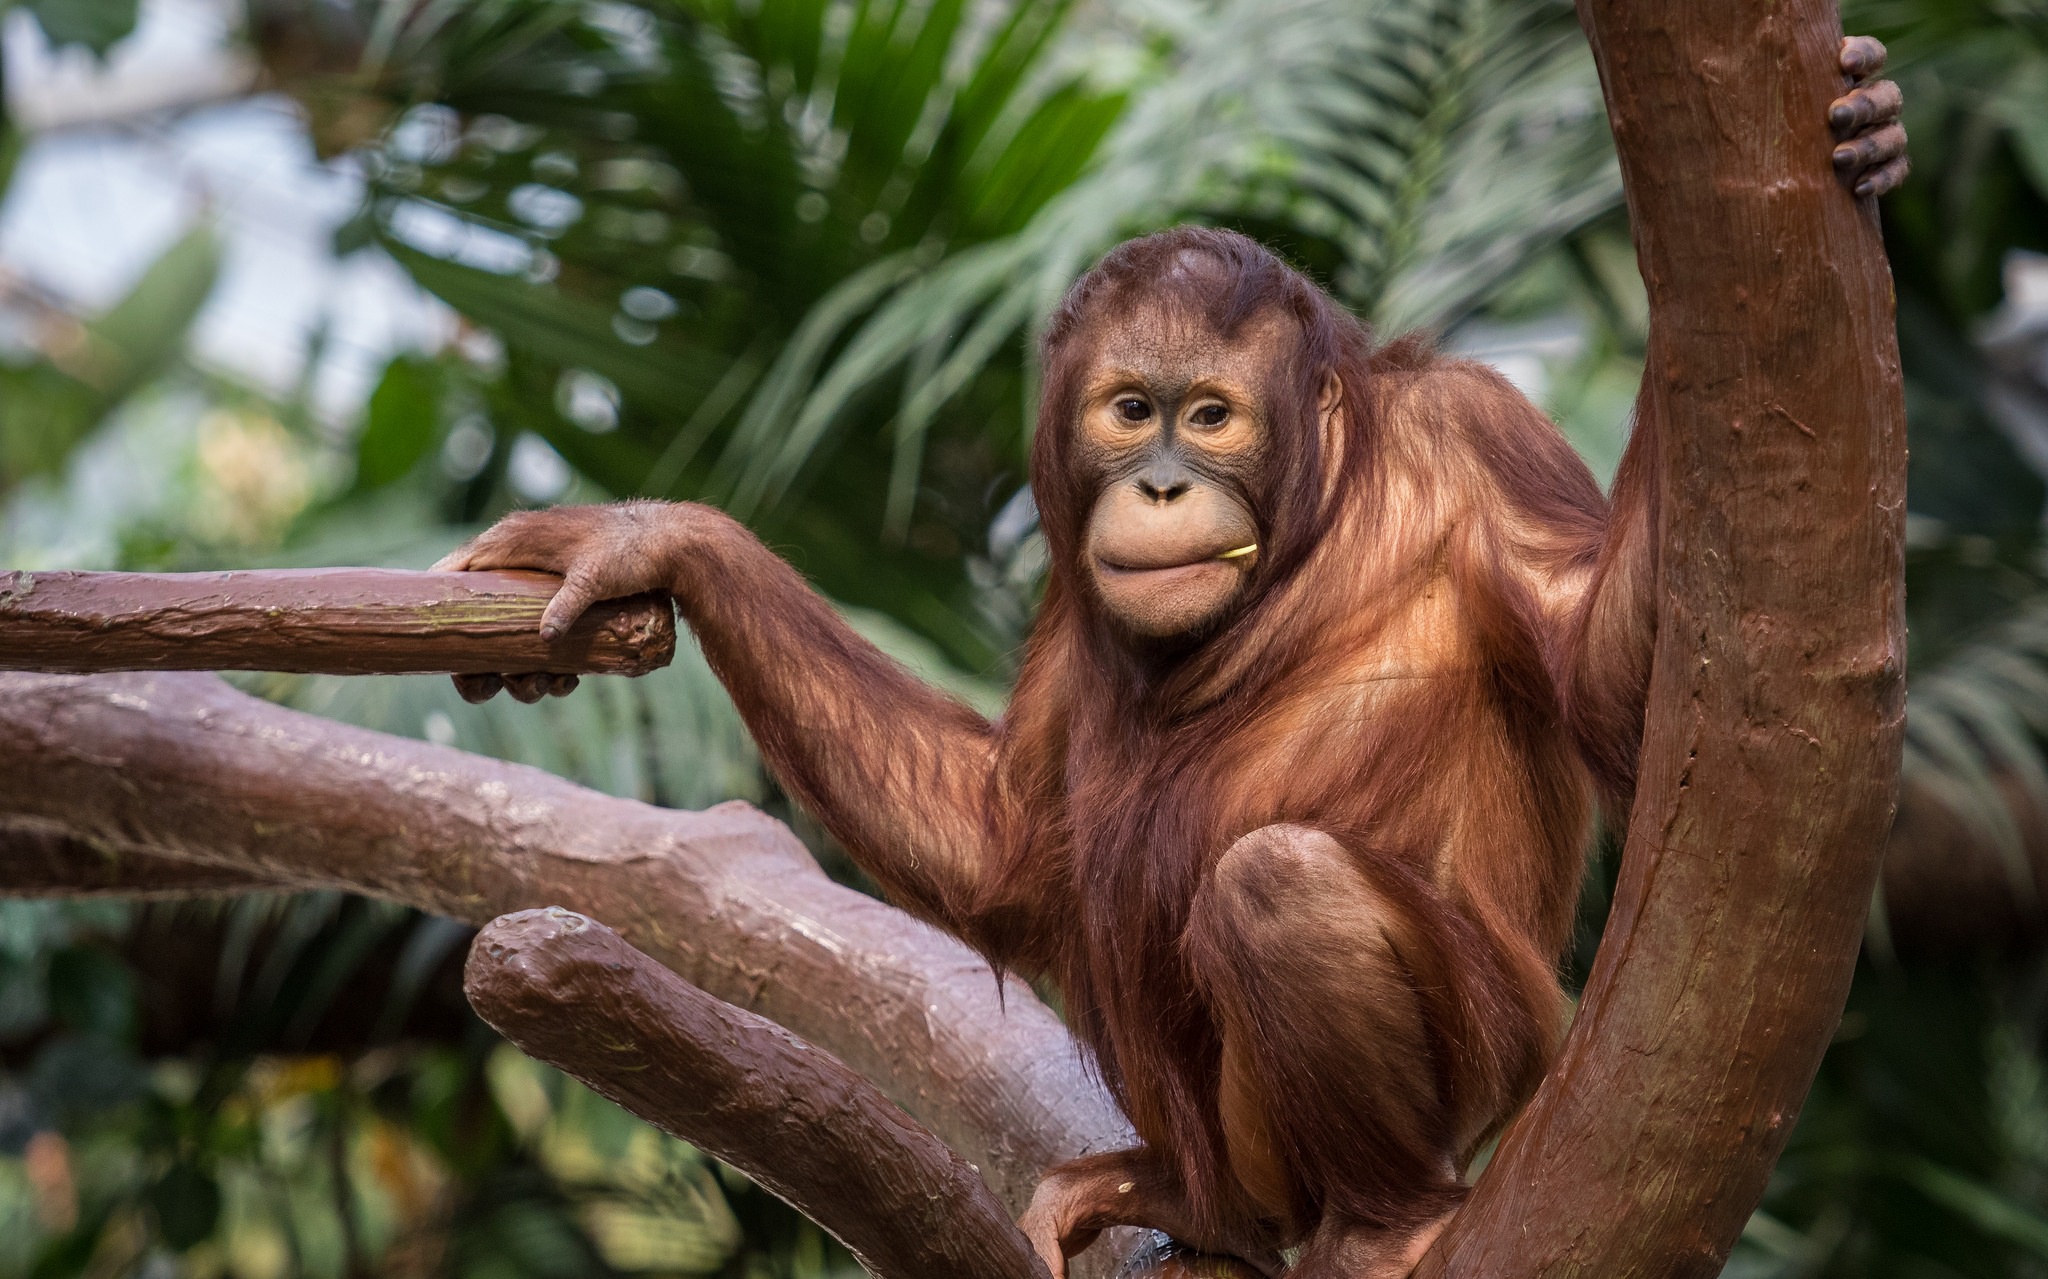
animals, orangutan, mammal, fauna, great ape, primate, wildlife, terrestrial animal, tree, common chimpanzee, organism, jungle, forest, rainforest, new world monkey